Xi'an Aircraft Industrial Corporation

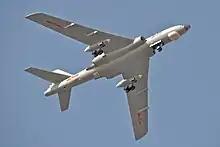
Xi'an H-6

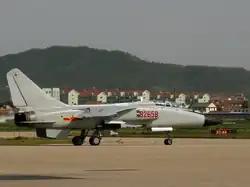
Xi'an JH-7 Flying Leopard

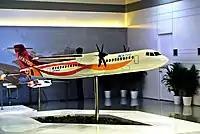
Model of Xi'an MA700 at the 2013 Paris Airshow

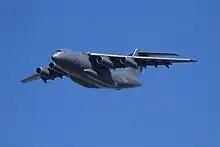
Xi'an Y-20

Xi'an Aircraft Industrial Corporation is a Chinese aircraft manufacturer and developer of large and medium-sized airplanes. It is based in Yanliang, Xi'an, Shaanxi. In 2020, under a reform, the company became a wholly owned subsidiary of the publicly listed company, AVIC Xi'an Aircraft Industry Group, for stock exchange purposes.